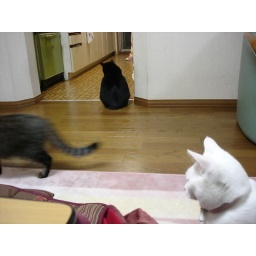
day 5: cats in the kitchen